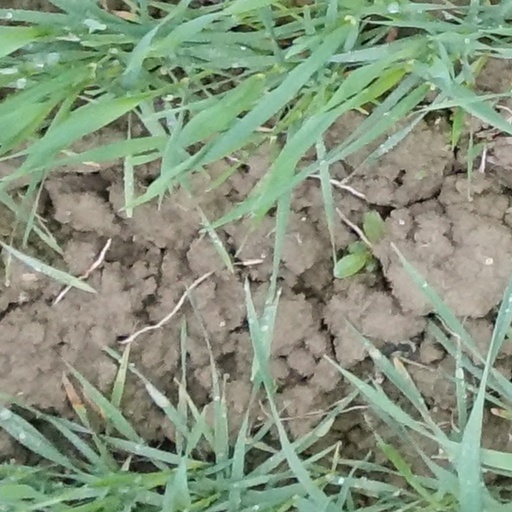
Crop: wheat